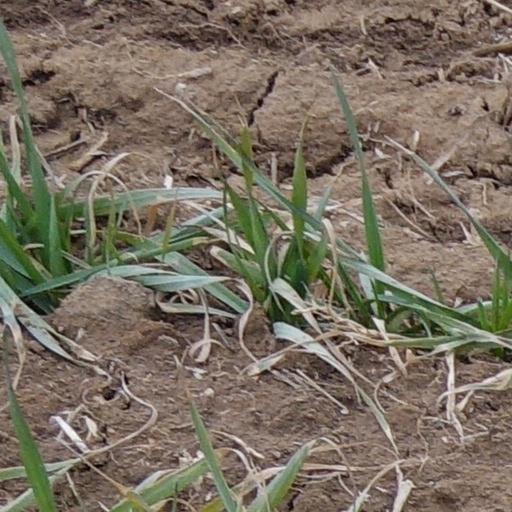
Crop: wheat